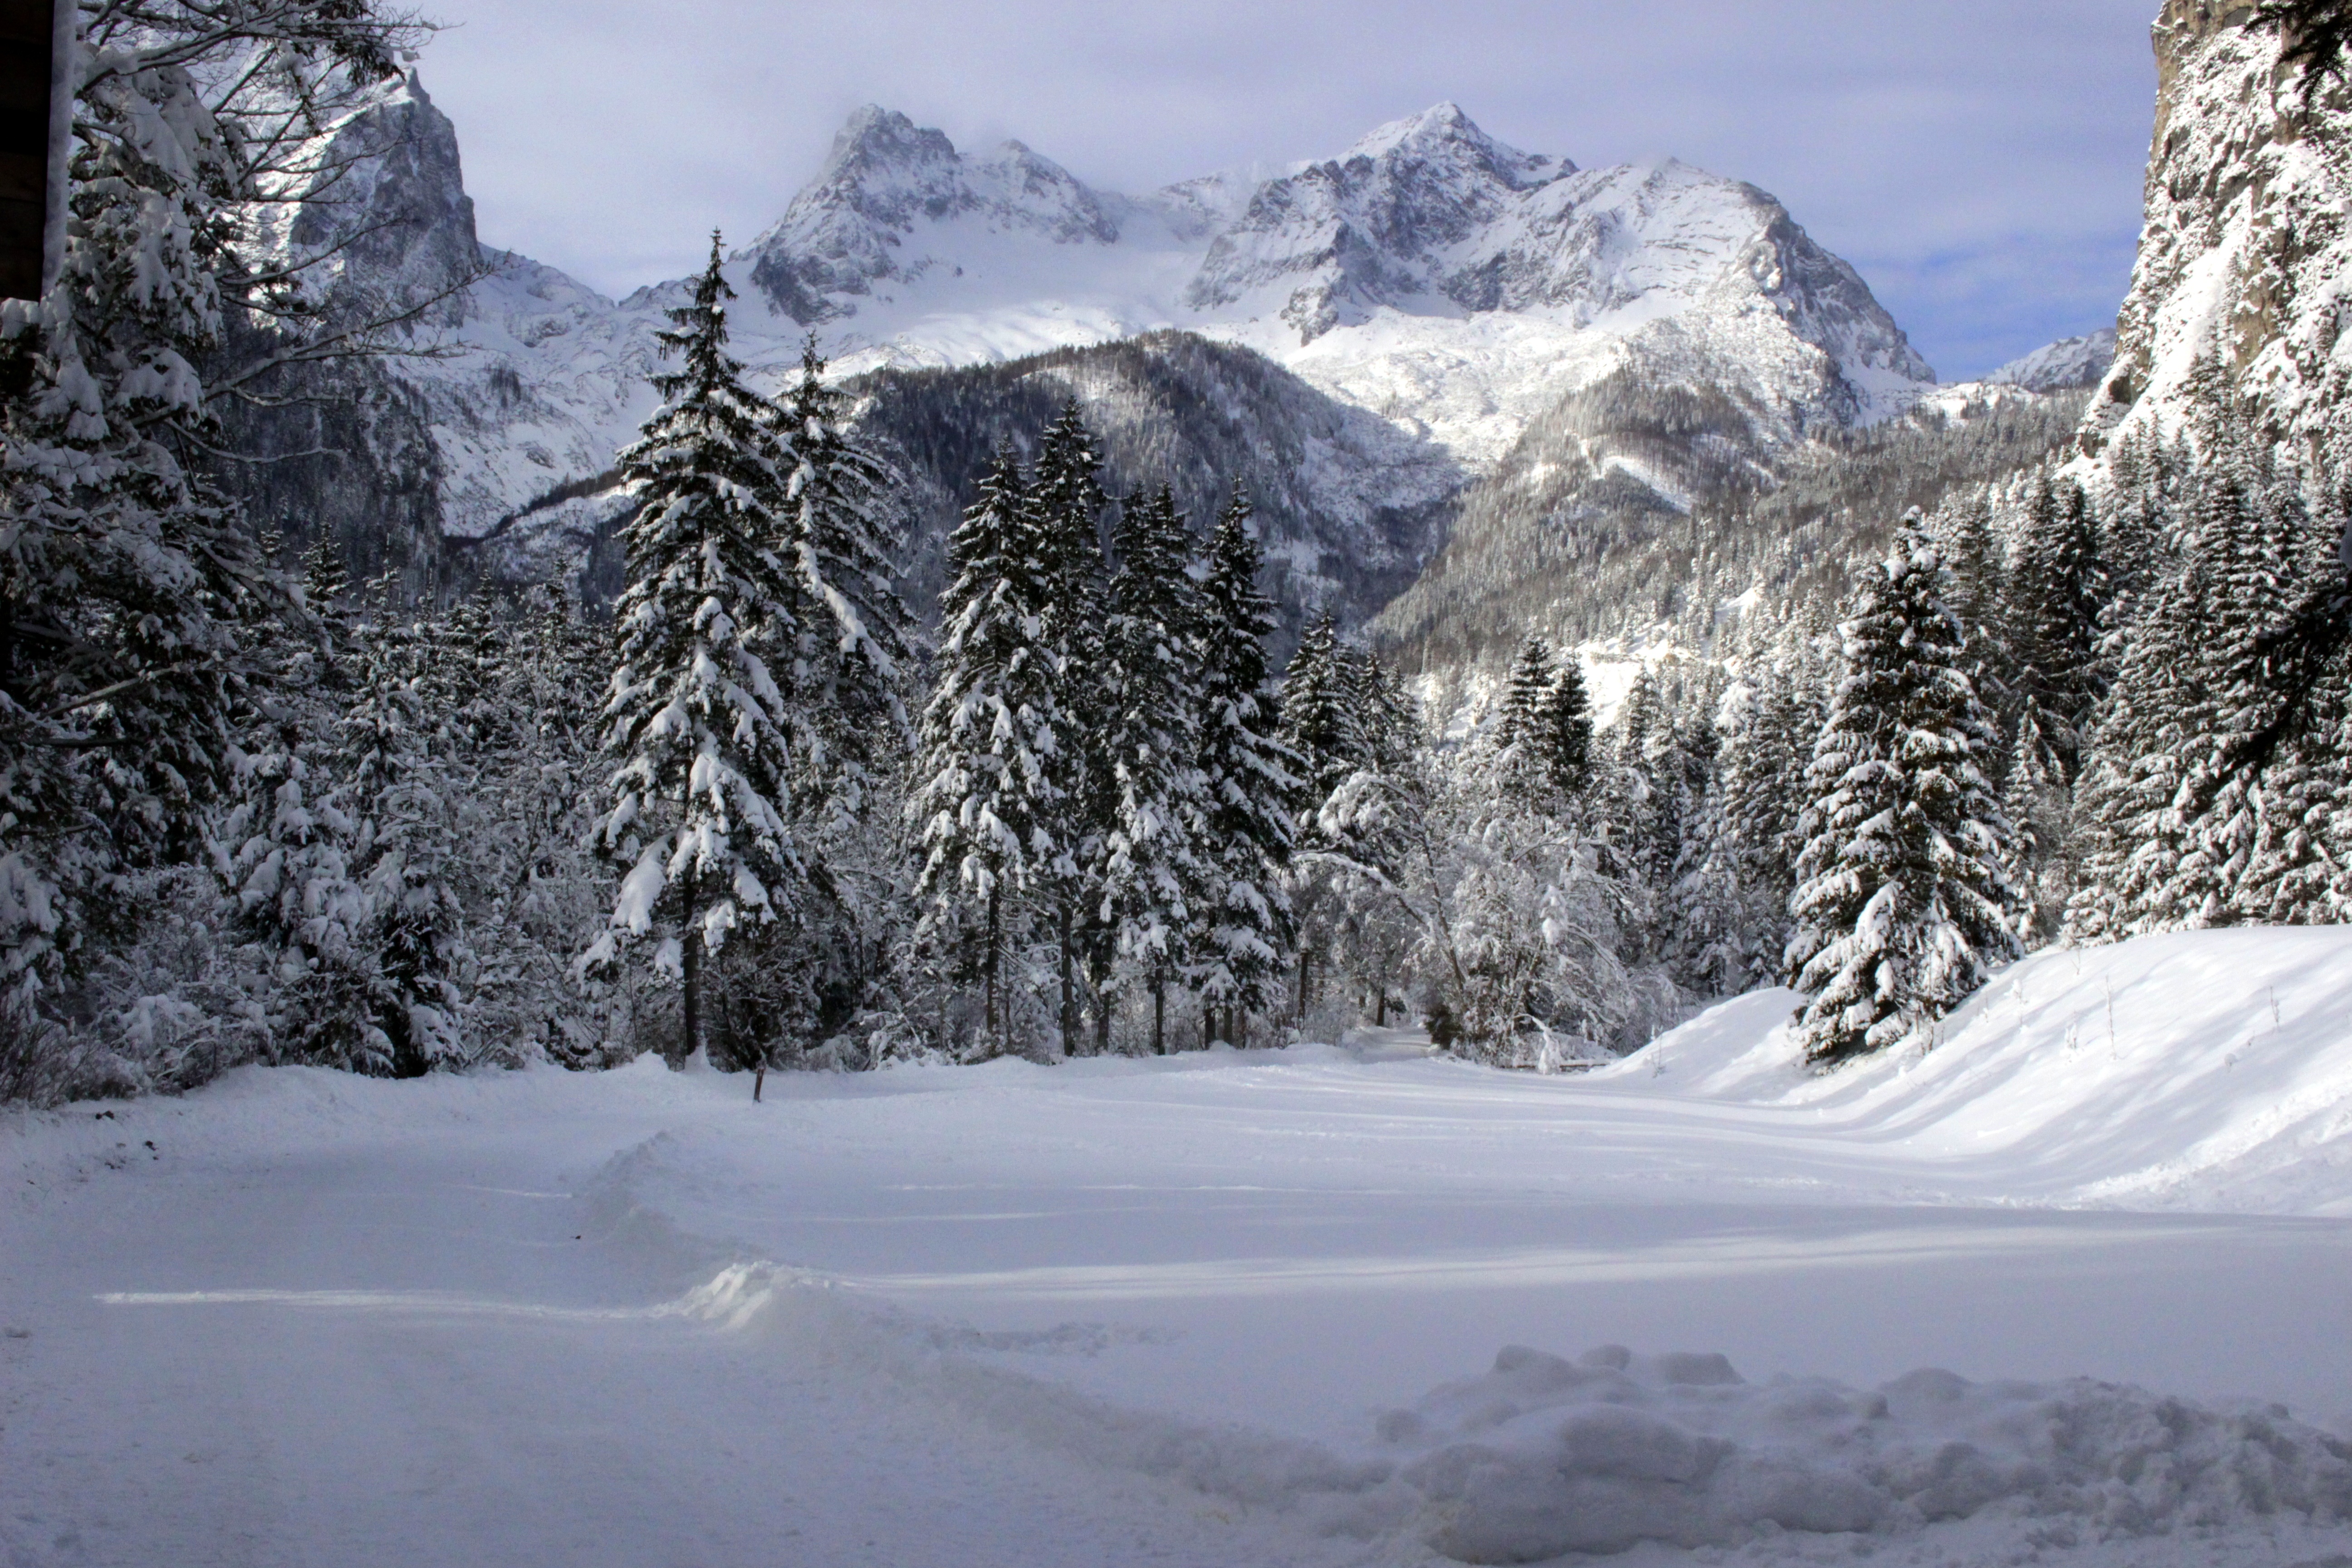
landscape, tree, nature, wilderness, mountain, snow, winter, sky, hiking, white, frost, mountain range, panorama, ice, hike, alpine, freedom, leisure, terrain, fir, ridge, summit, conifer, mountain landscape, austria, trees, clouds, massif, mountains, alps, outlook, cirque, piste, moraine, freezing, mountain pass, pine family, mountainous landforms, glacial landform, geological phenomenon, mount scenery